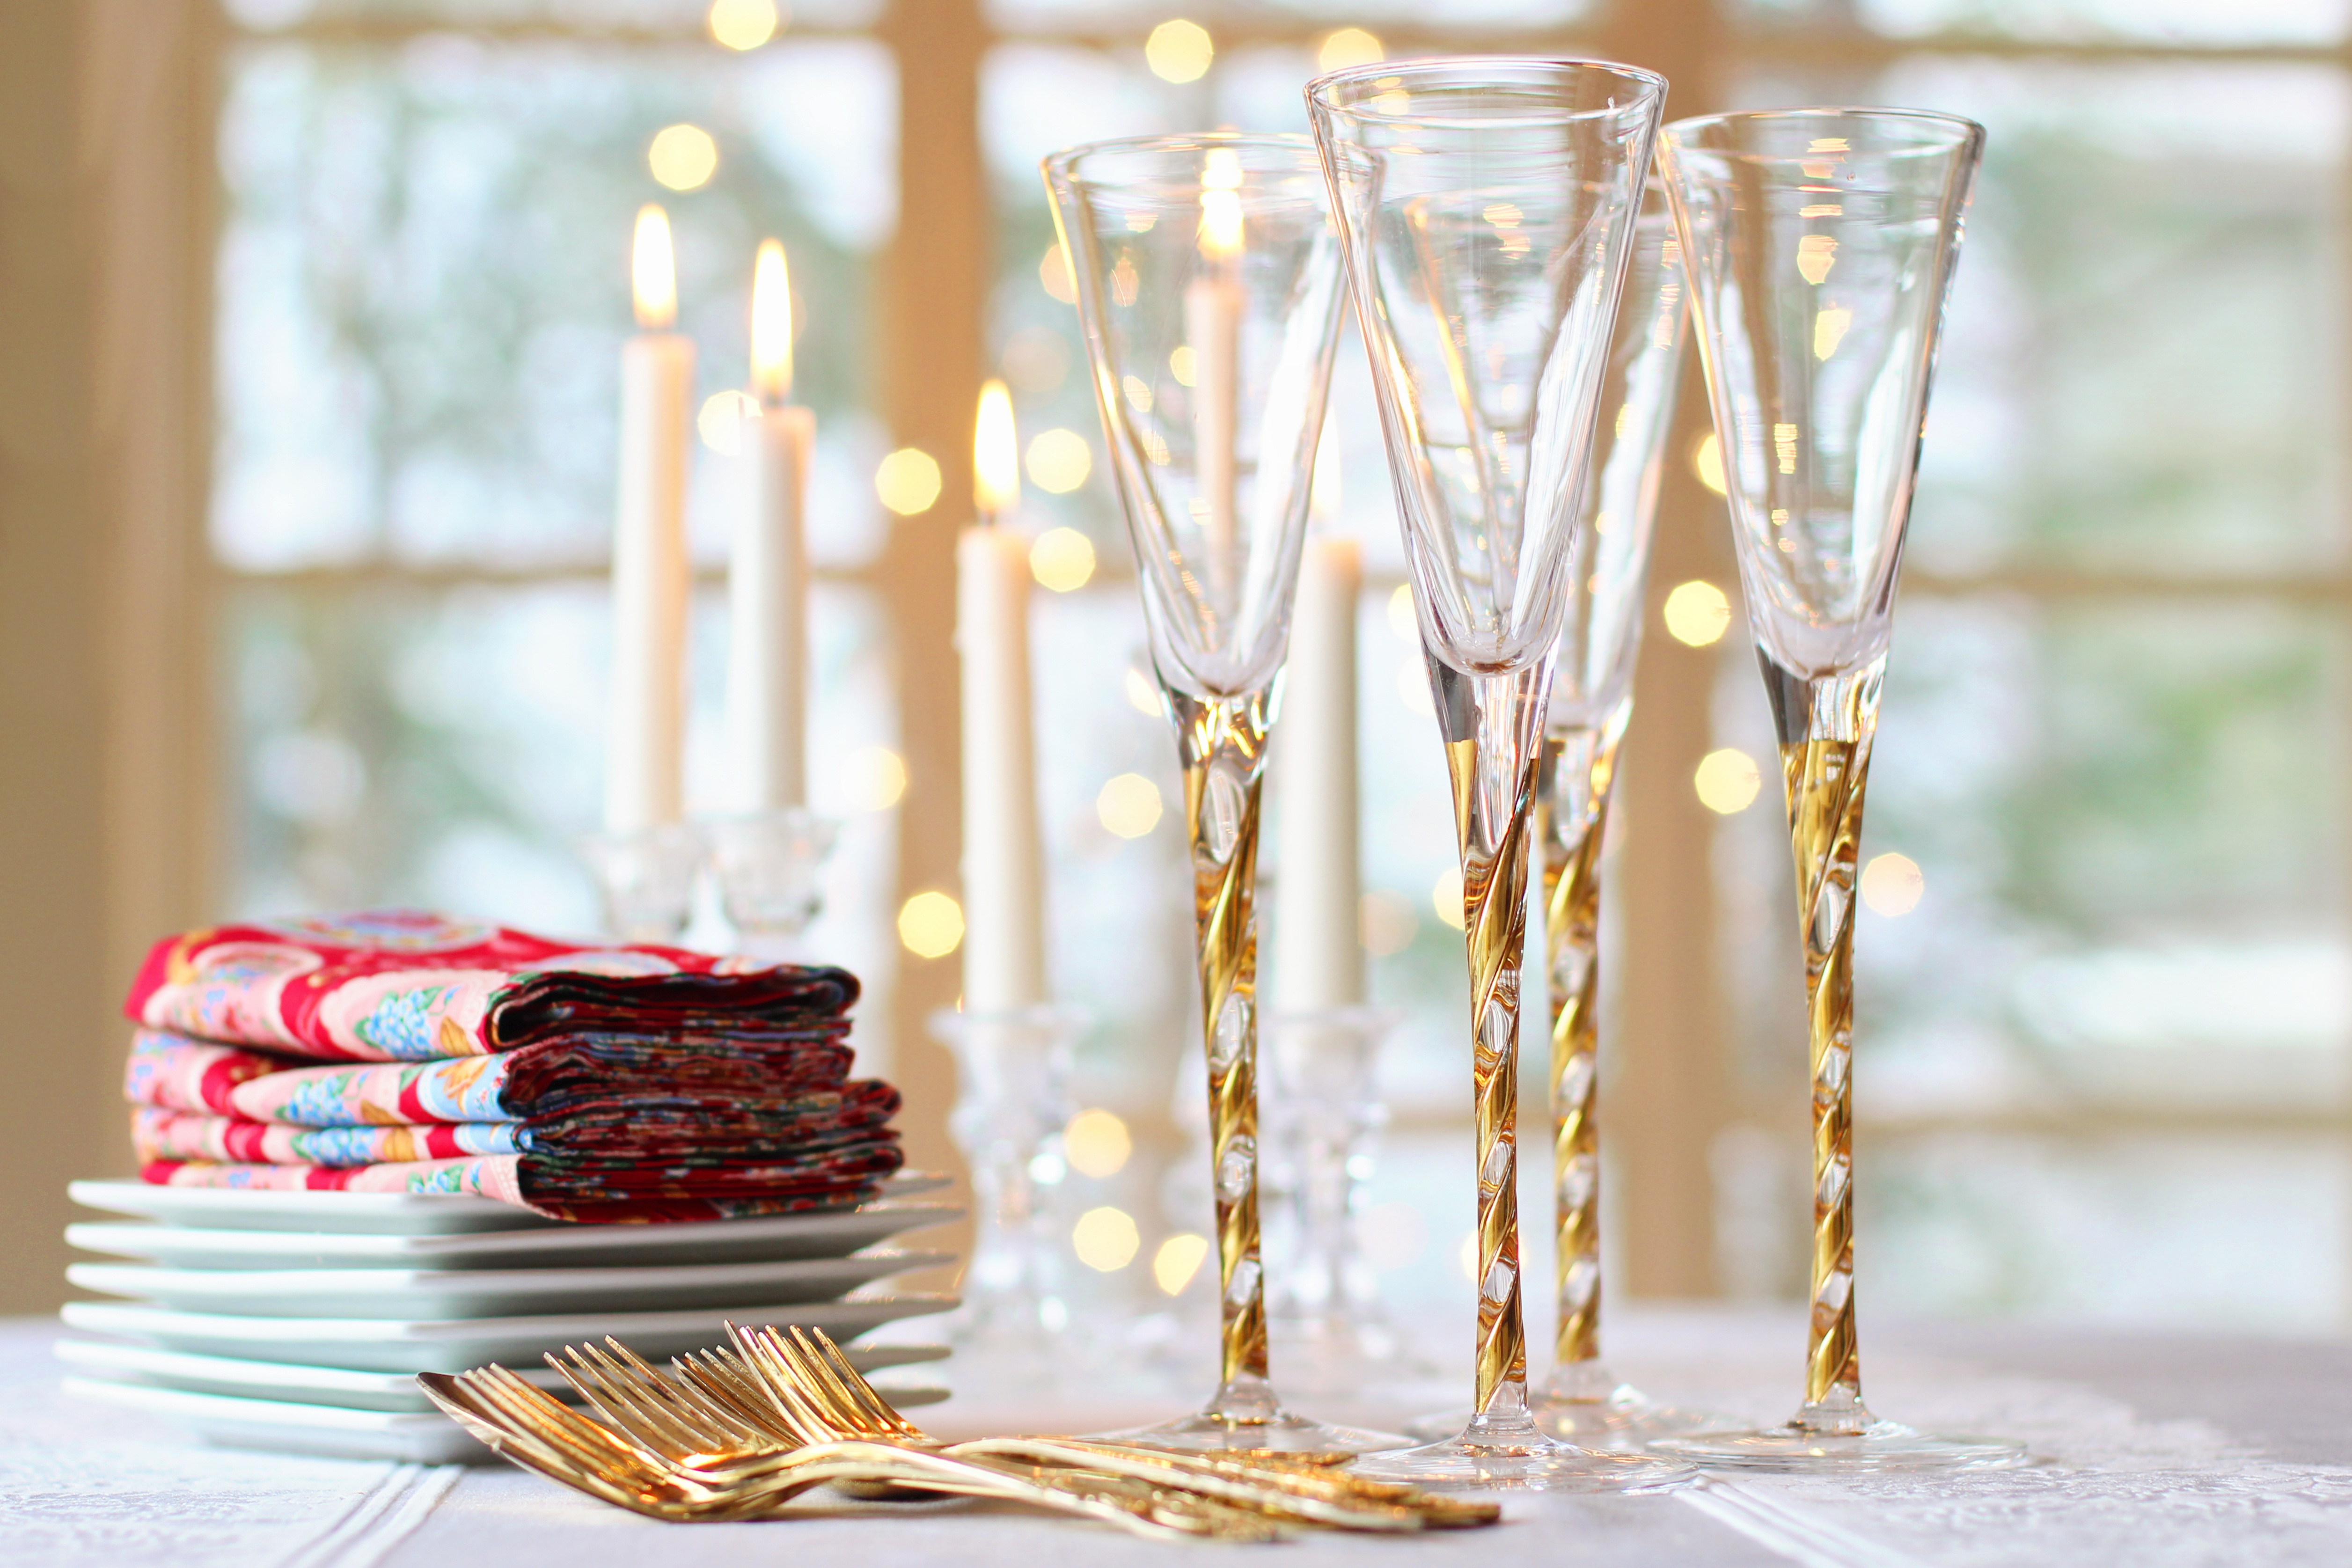
table, fork, cutlery, silverware, glass, celebration, food, red, holiday, couple, romance, romantic, drink, christmas, lighting, decor, napkin, interior design, christmas decoration, gold, dining, glasses, dinner, party, table setting, elegant, valentine, valentines day, traditional, setting, elegance, plates, wine glasses, centrepiece, valentines napkins, gold gasses, gold silverware